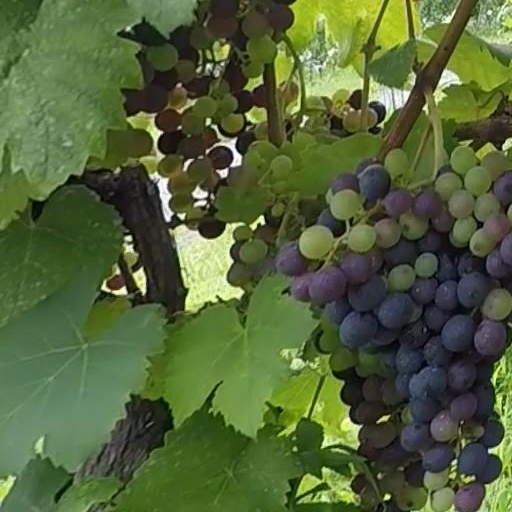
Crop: grape